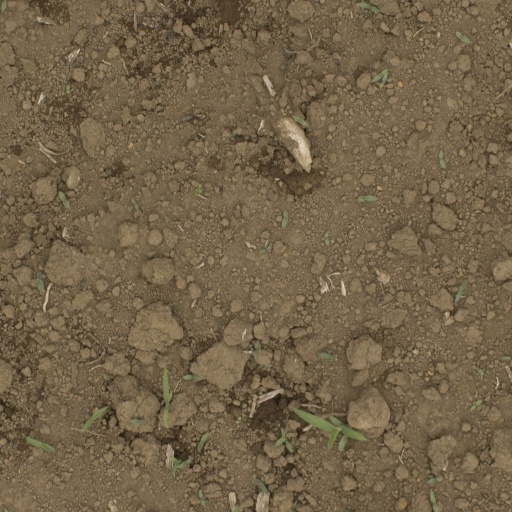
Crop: Jerusalem artichoke